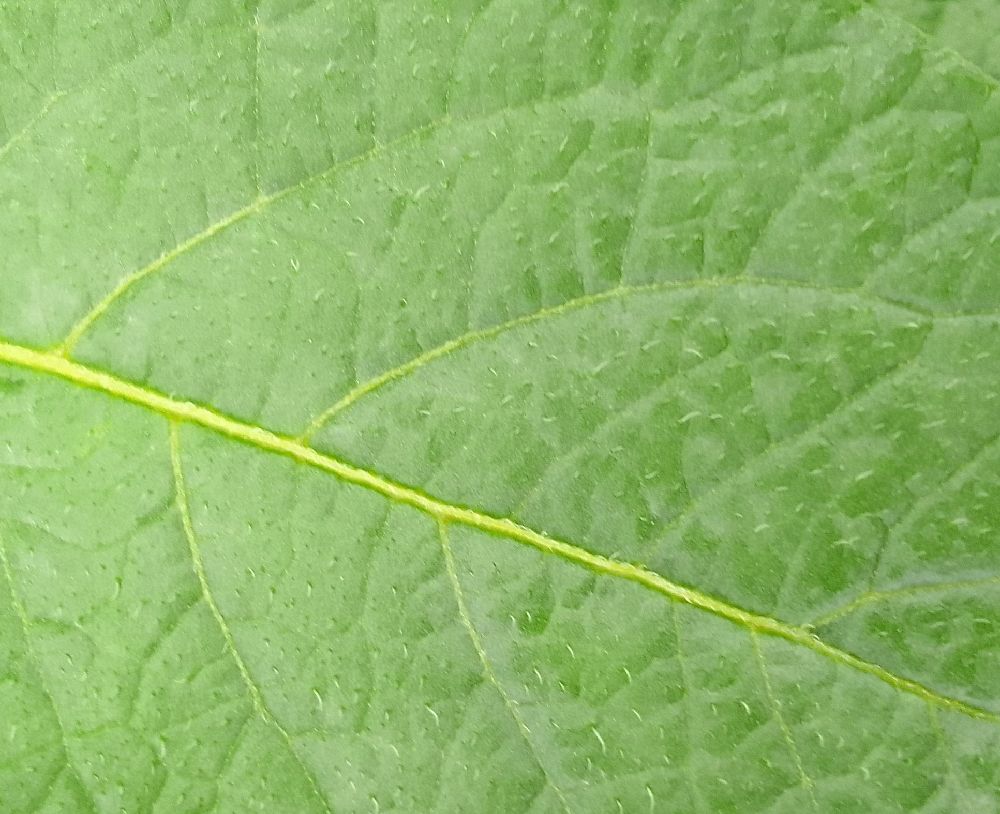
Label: Healthy